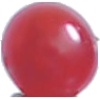
Label: redcurrant